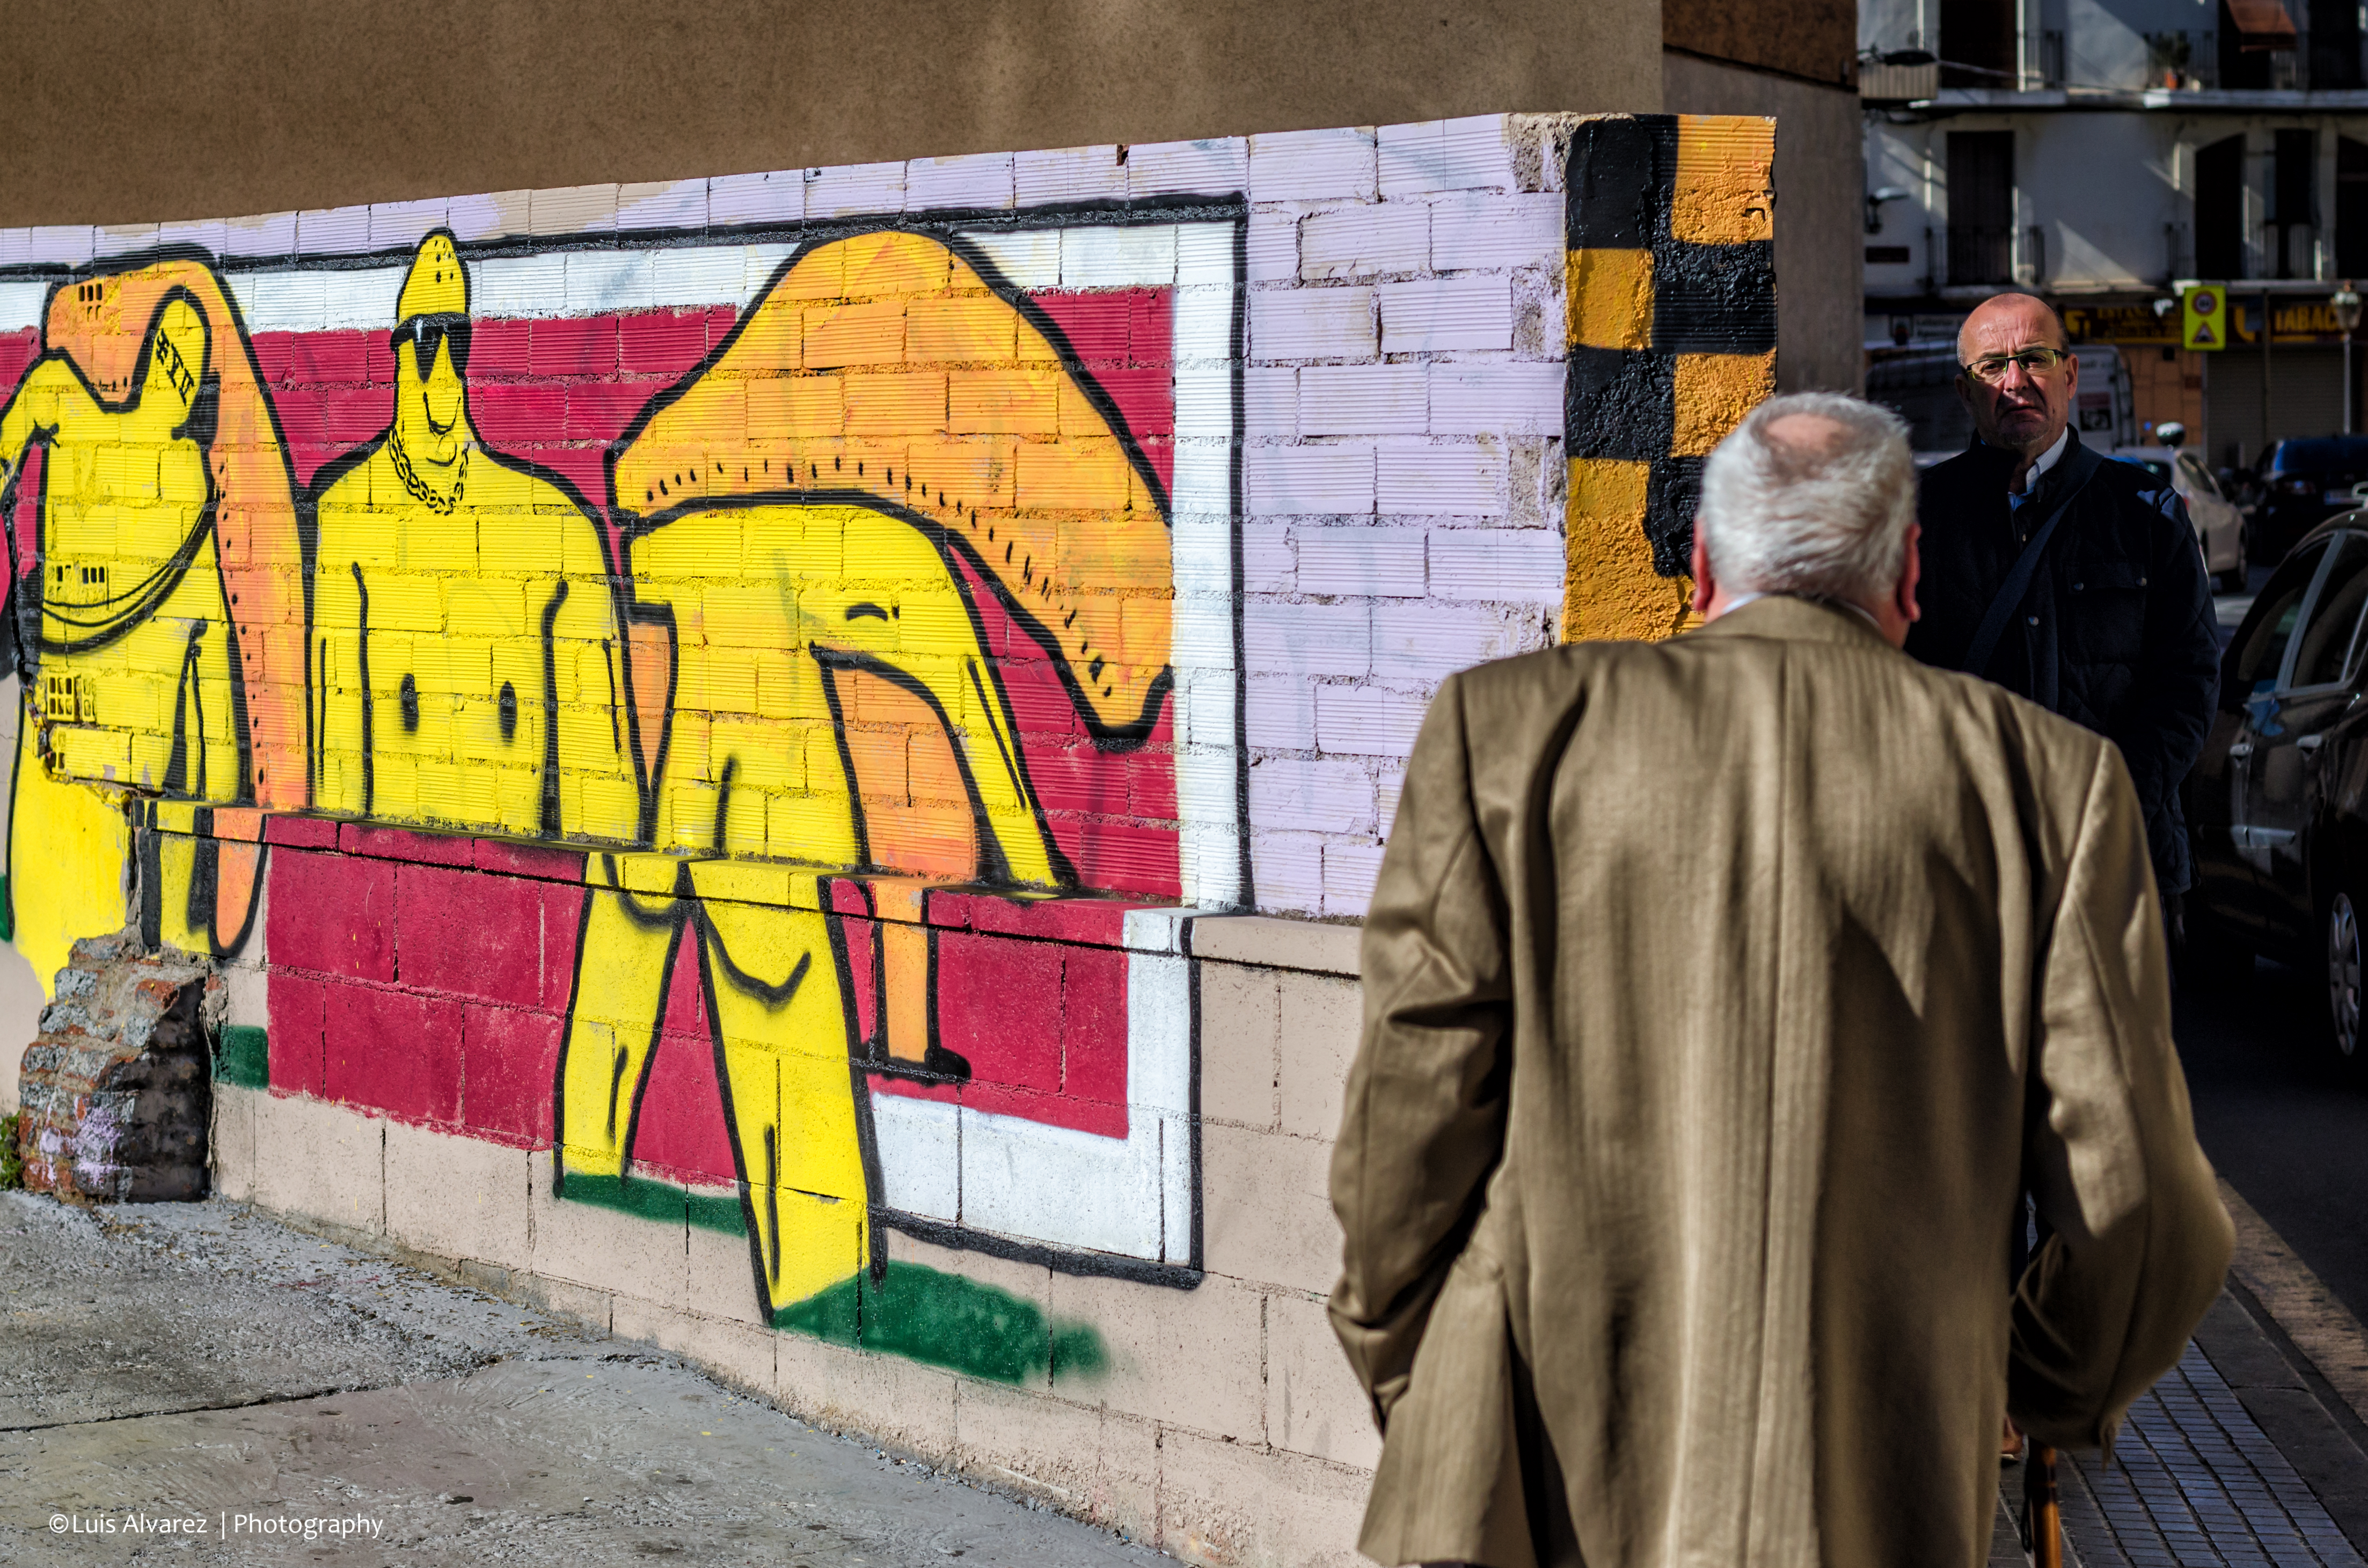
road, street, photography, wall, color, nikon, candid, art, spain, 35mm, infrastructure, mural, catalonia, d7000, soul, grafitti, moment, decisive, luis, tog, collecting, reus, alvarez, marra, urban area